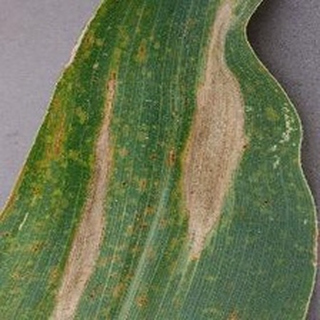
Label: corn_northern_leaf_blight